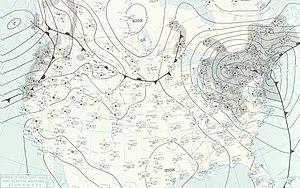
Carte météorologique du 28 janvier 1967 à 06h UTC après le blizzard de 1967 à Chicago.
Le blizzard de 1967 à Chicago a été une tempête de neige majeure qui toucha d'abord durement la région de Chicago, le nord de l'Illinois, le nord-ouest de l'Indiana et le Michigan aux États-Unis, puis le sud de l'Ontario et du Québec au Canada. Le 26 janvier 1967, 58 cm de neige sont tombés sur Chicago et sa banlieue, avant que la tempête ne se calme le lendemain au petit matin. Cette tempête de neige est à ce jour la plus importante dans l'histoire de Chicago. Elle a également donné des quantités importantes de neige tout au long de sa trajectoire vers le Québec.